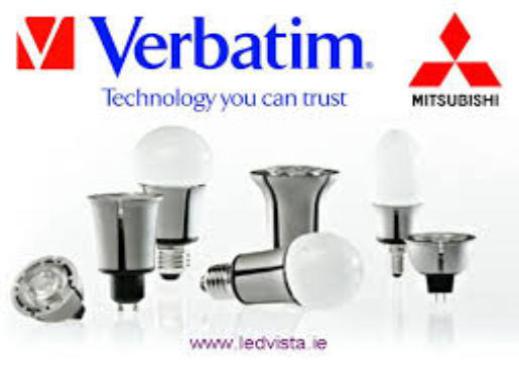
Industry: Necessities